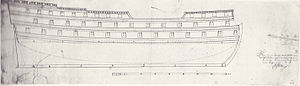
Dannebroge (linjeskib) / Billedgalleri
Sidetegning af det danske linjeskib Dannebroge, søsat 1692.
Dannebroge var et dansk linjeskib, der løb af stabelen i 1692, og som var tegnet af Holmens admiral Henrik Span. Det sprang i luften under kamp mod svenskerne i den Store Nordiske Krig under slaget i Køge bugt i 1710. Dannebroge var det første skib, der blev bygget på Nyholm og det var opkaldt efter Dannebrogsordenen.